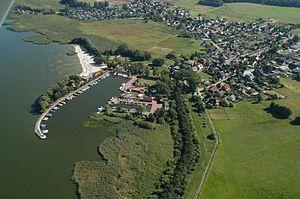
Mönkebude est une municipalité allemande du land de Mecklembourg-Poméranie-Occidentale et l'arrondissement de Poméranie-Occidentale-Greifswald. En 2013, elle comptait 769 hab.